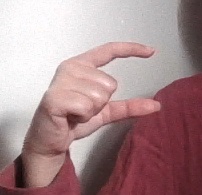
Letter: dal